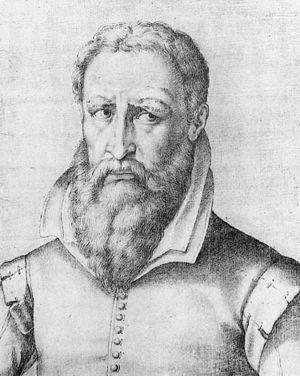
Pieter Van de Velde, dit Pieter de Kempeneer ou plus couramment Pedro de Campaña, est un peintre, architecte, sculpteur et mathématicien belge, né à Bruxelles en 1503 et mort dans cette même ville en 1580.